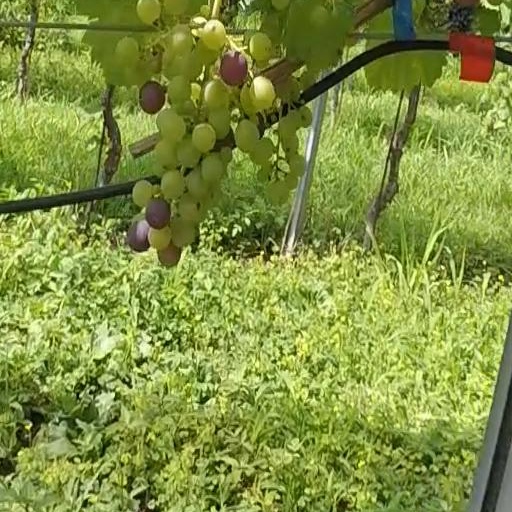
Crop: grape